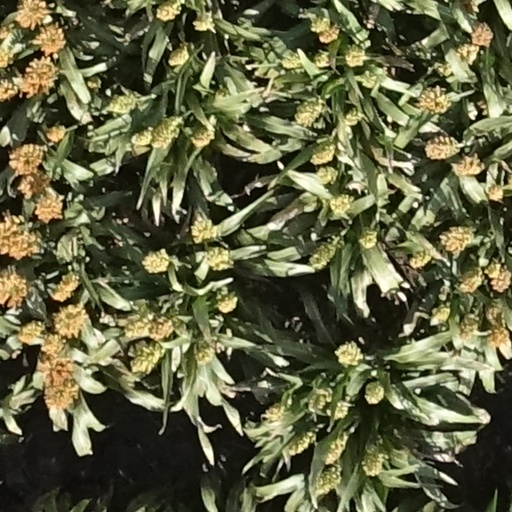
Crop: sorghum